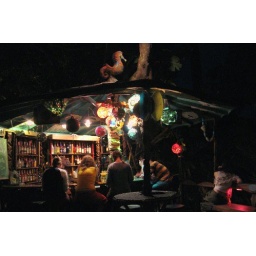
'Treetanic Bar,' a shipwreck-themed bar built in the top of a mango tree at the Jade Seahorse in Utila.